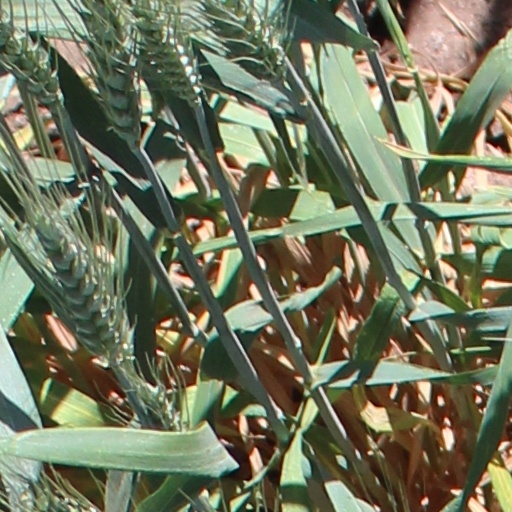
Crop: wheat